Gauri Deshpande

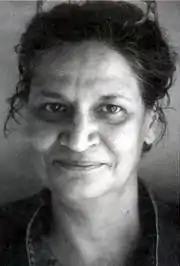

Gauri Deshpande (11 February 1942 – 1 March 2003) was a novelist, short story writer, and poet from Maharashtra, India. She wrote in Marathi and English.